Blockade of Germany (1939–1945)

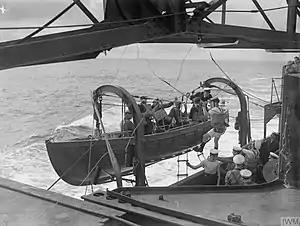
The whaler on HMS "Sheffield" being manned with an armed boarding party to check a neutral vessel stopped at sea, 20 Oct 1941

The Blockade of Germany (1939–1945), also known as the Economic War, involved operations carried out during World War II by the British Empire and by France in order to restrict the supplies of minerals, fuel, metals, food and textiles needed by Nazi Germany – and later by Fascist Italy – in order to sustain their war efforts. The economic war consisted mainly of a naval blockade, which formed part of the wider Battle of the Atlantic, but also included the bombing of economically important targets and the preclusive buying of war materials from neutral countries in order to prevent their sale to the Axis powers.